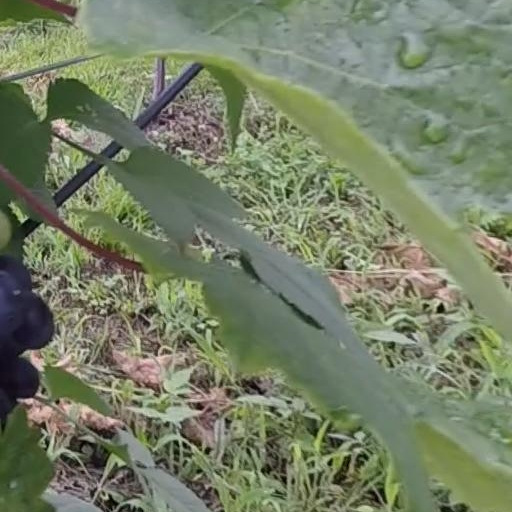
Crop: grape